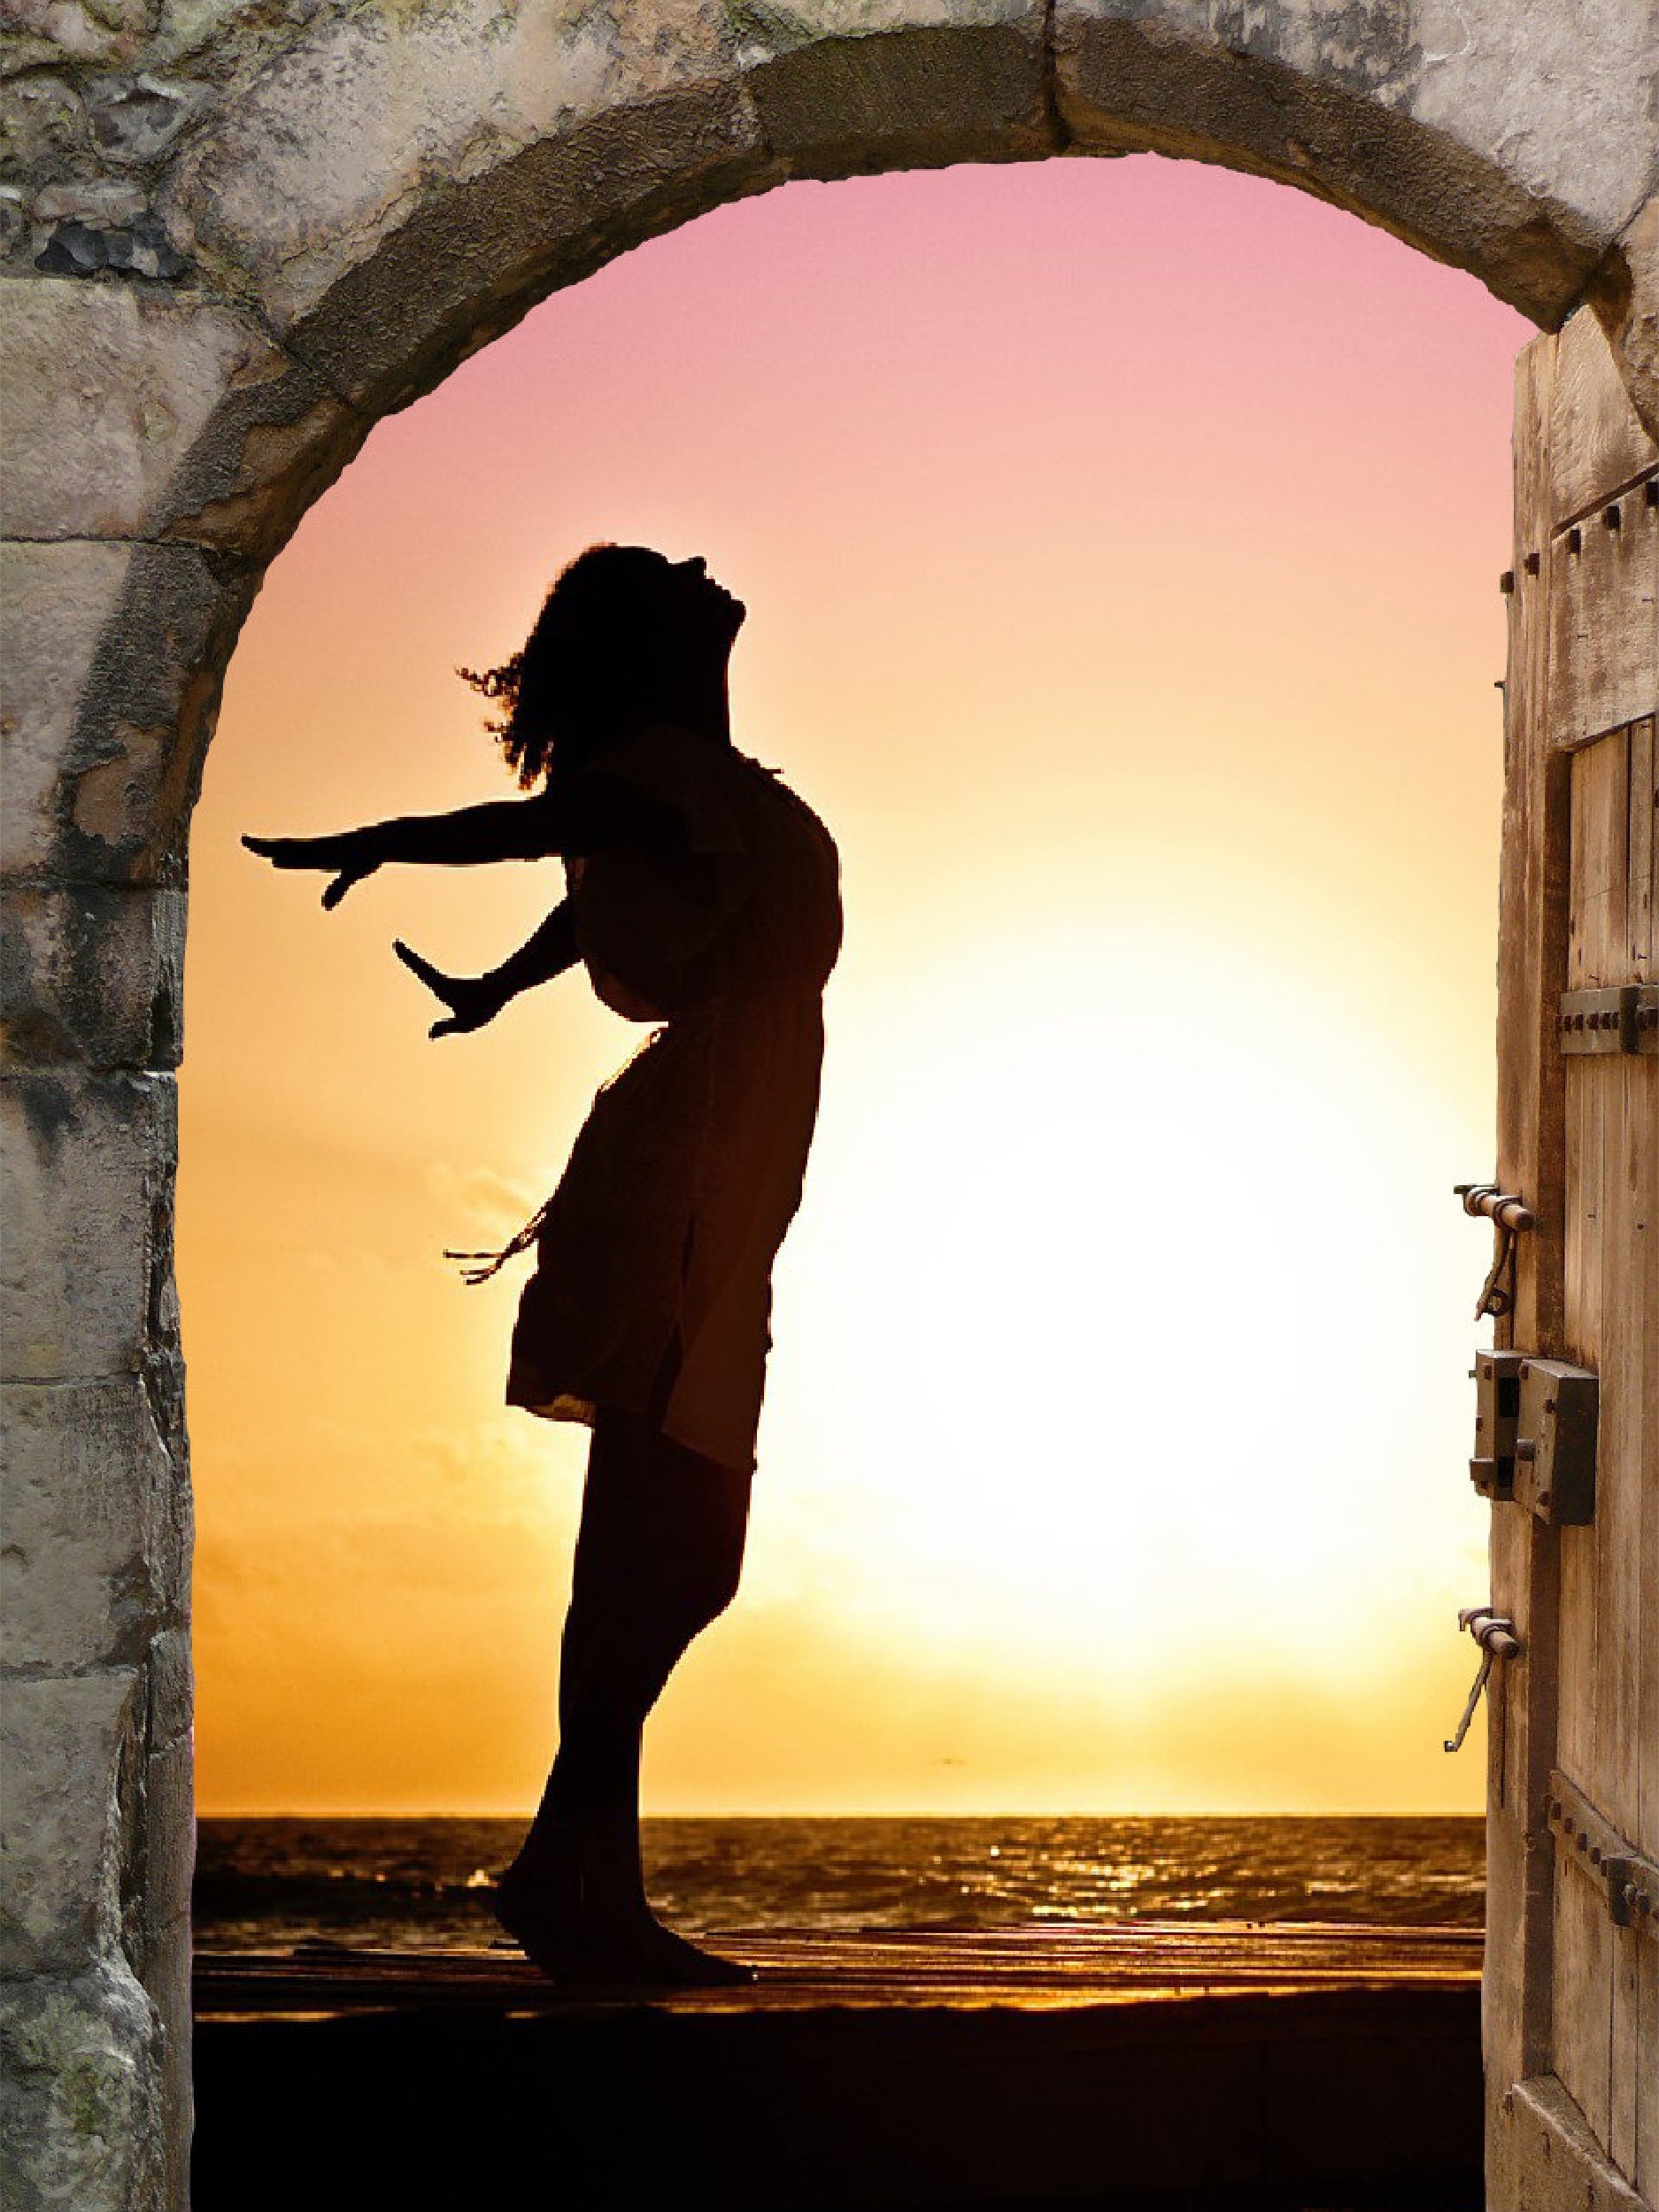
sea, nature, silhouette, sky, girl, woman, sunrise, sunset, sunlight, wall, stone, arch, freedom, gate, door, goal, art, wooden door, temple, photograph, joy, image, luck, castle gate, ancient history